Andreas Henrik Stibolt

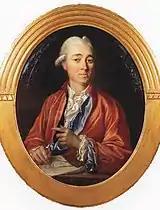
Andreas Henrik Stibolt.

Andreas Henrik Stibolt (10 May 1739- 5 June 1821) was a Danish naval officer and chamberlain. He headed the Royal Danish Naval Academy from 1782 to 1797. Prior to that he had seen service in the Mediterranean on board HDMS Delmenhorst and HDMS Sejeren and in 1770–71 with HDMS Prins Friderich in the squadron ordered to Algiers. Although highly commended by his senior officers, his later career as commander, and member of several naval commissions in Copenhagen, was blighted by a court martial concerning the supply of masts to the navy. He was a skilled painter and draughtman. Some of his works are in the collections of the Museum of National History, Danish Maritime Museum and Royal Danish Naval Academy.He was the brother of master shipbuilder at Nyholm Dockyard Ernst Wilhelm Stibolt.